Avoador

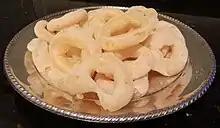
Ring-shaped biscoitos de polvilho

', often referred to as the generic name ' and also known as ' (air biscuit), ', or (flying biscuit), is a Brazilian snack food that is typical of Minas Gerais and the cuisine of Central-West Brazil. Its basic ingredients are water, milk, oil, and cassava starch.